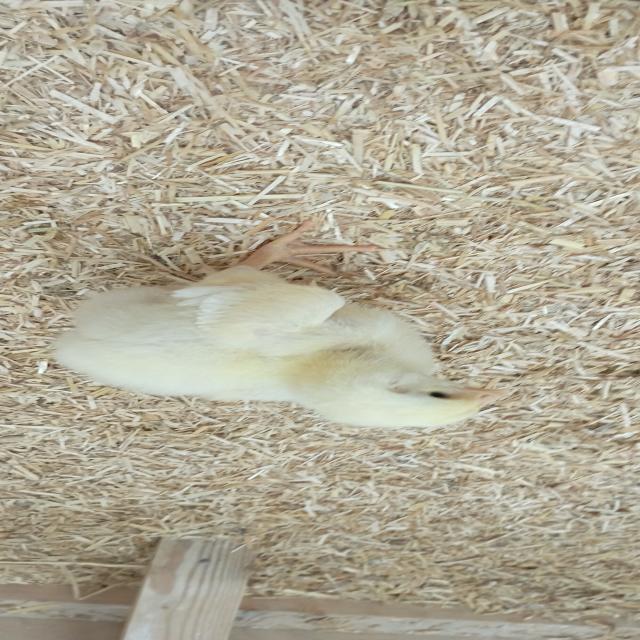
Weight: 191 g